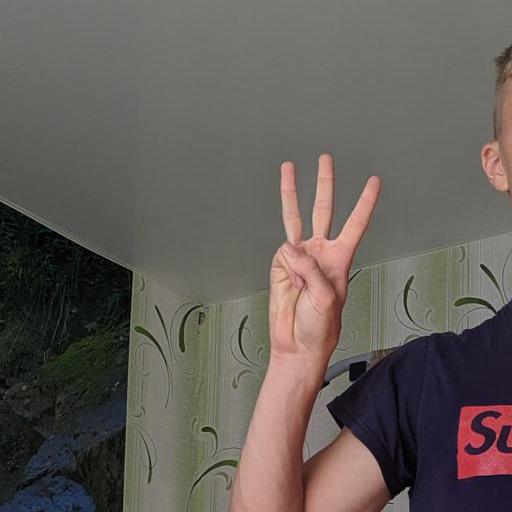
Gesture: three